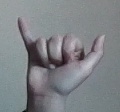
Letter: ya